Chris Brown

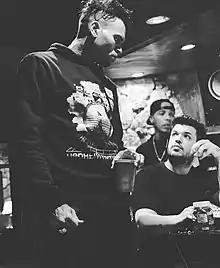
Brown (left) working on "Heartbreak on a Full Moon" in the studio in June 2016

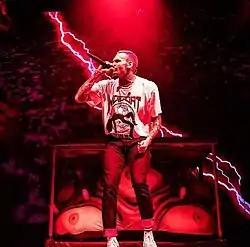
Brown performing during his Indigoat Tour in 2019

Brown started working and recording tracks for his next album few weeks before the release of "Royalty", in late 2015. From the first days of 2016, Brown started to preview on his social media accounts several unreleased songs from his recording sessions. In March 2016, he collaborated again with Italian DJ Benny Benassi, for the song "Paradise" from the latter's album "Danceaholic". On May 3, he announced the single "Grass Ain't Greener", showing its cover art and announcing it as the first single from a new album titled "Heartbreak on a Full Moon". The single was released on May 5, 2016. On July 7, after the 2016 shooting of Dallas police officers, Brown released on his SoundCloud page two piano ballads, "My Friend" and "A Lot of Love", saying that the songs are "released for free for anybody dealing with injustice or struggle in their lives." In 2016, the singer released two hip-hop collaborative mixtapes with his OHB crew, "" and "Attack the Block".